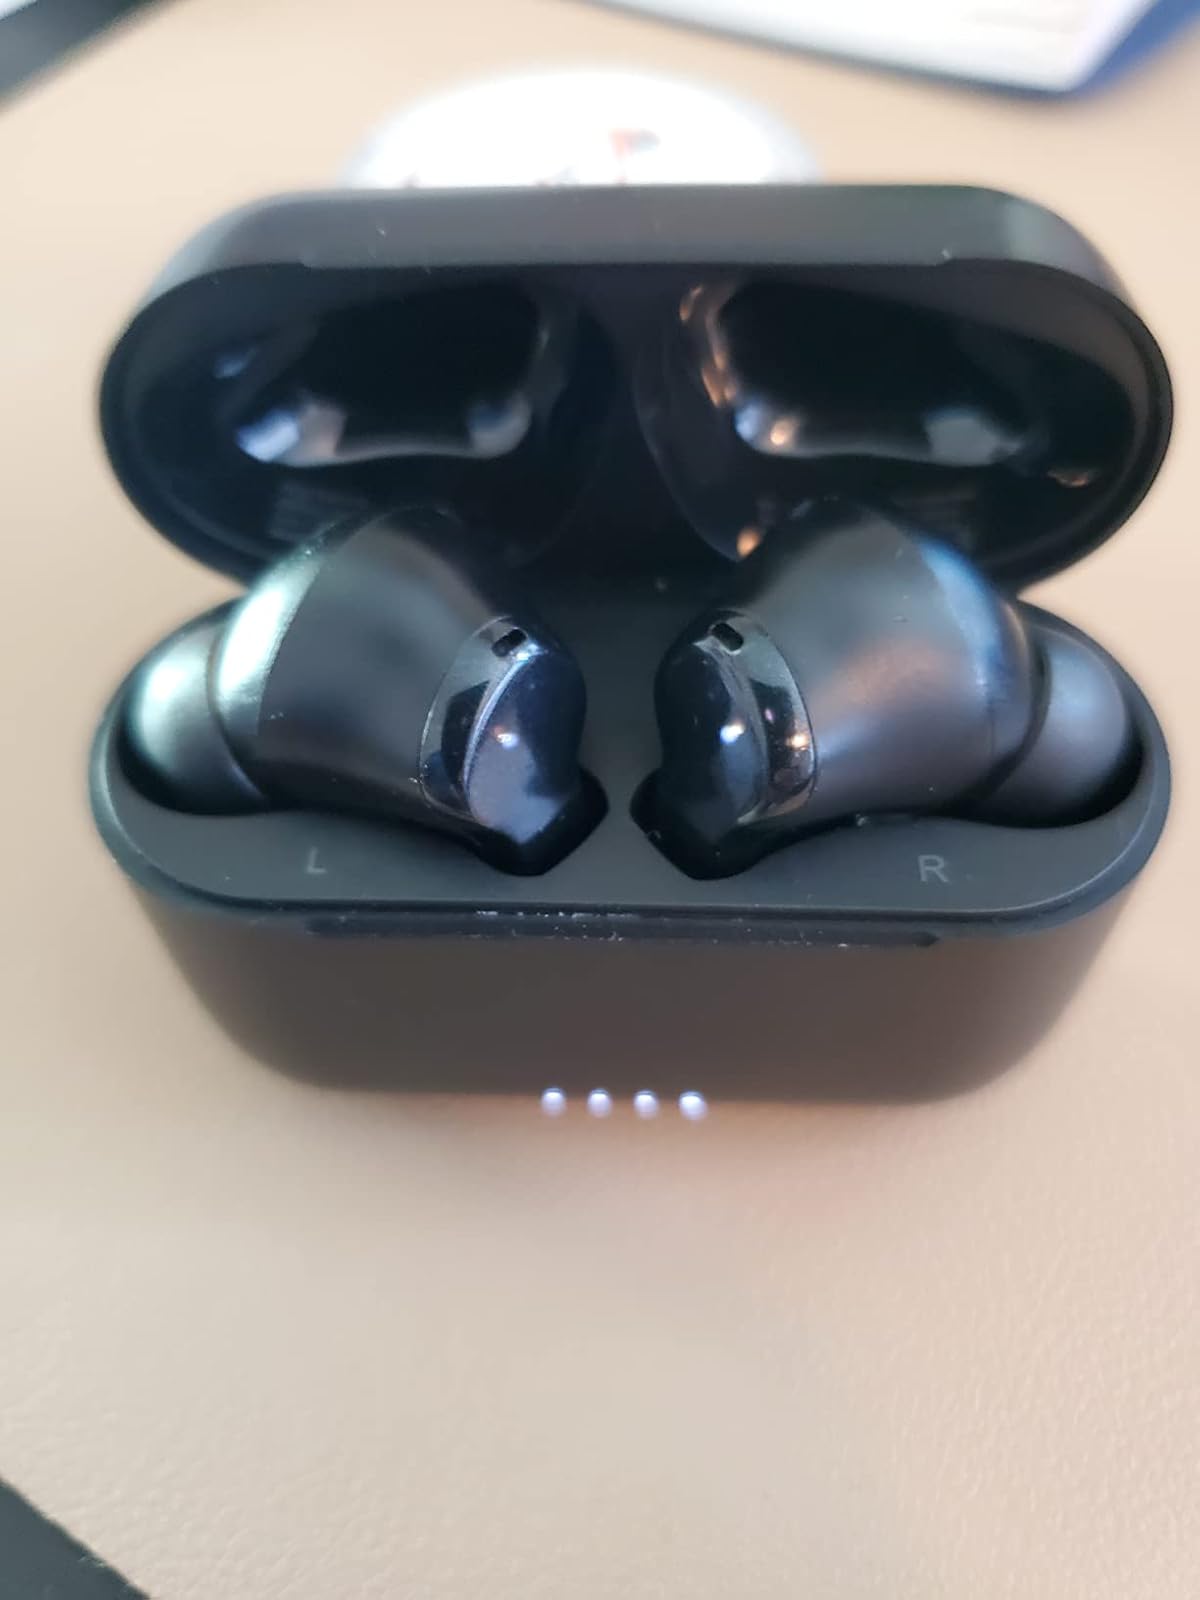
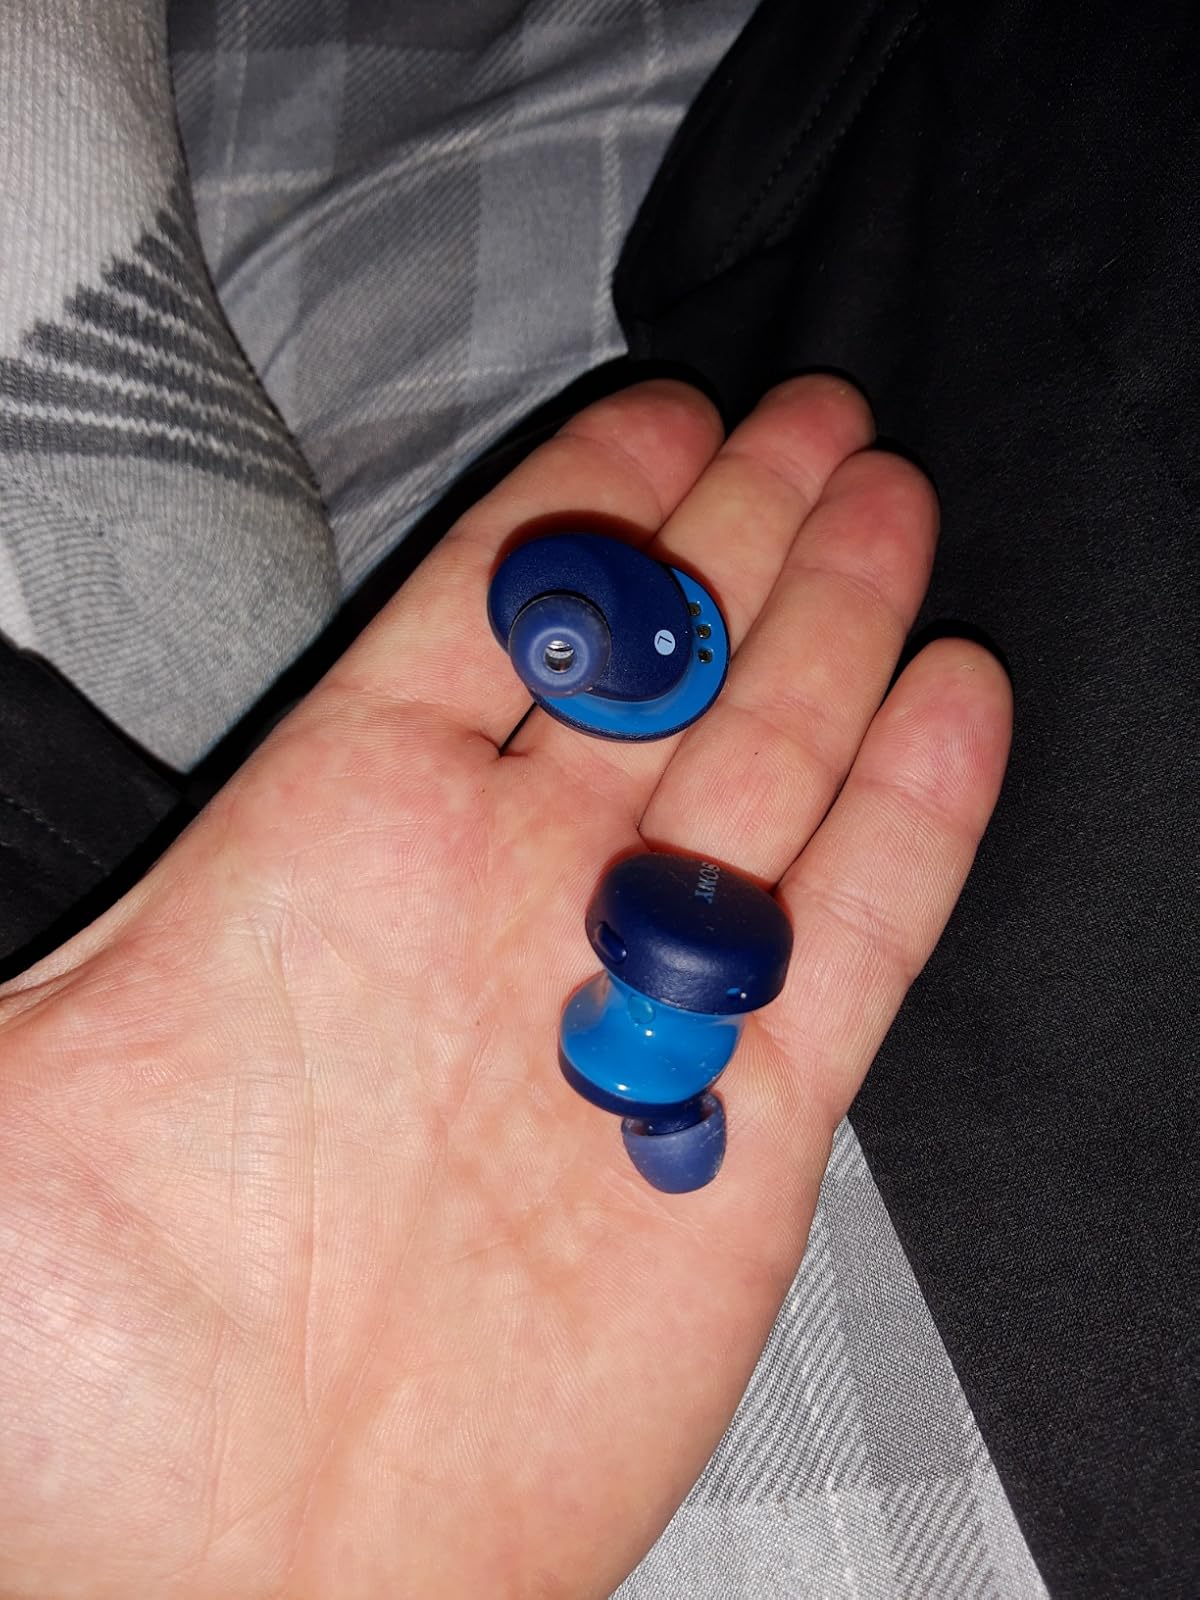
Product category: earbuds
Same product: no